Sora bint Saud Al Saud

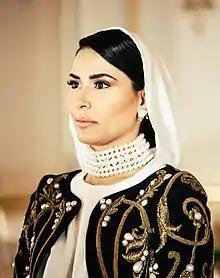
Princess Sora bint Saud Al Saud

Sora bint Saud bin Saad Al Saud is a Saudi Arabian royal and businessperson. She is a member of the House of Saud and the granddaughter of Abdullah bin Abdulaziz Al Saud, who was king of Saudi Arabia from 2005 until his death in 2015. Sora is married to Prince Abdulaziz bin Talal Al Saud, son of Prince Talal bin Abdulaziz Al Saud.